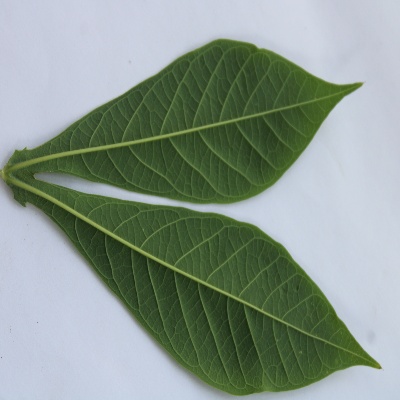
Crop: Cassava
Condition: healthy